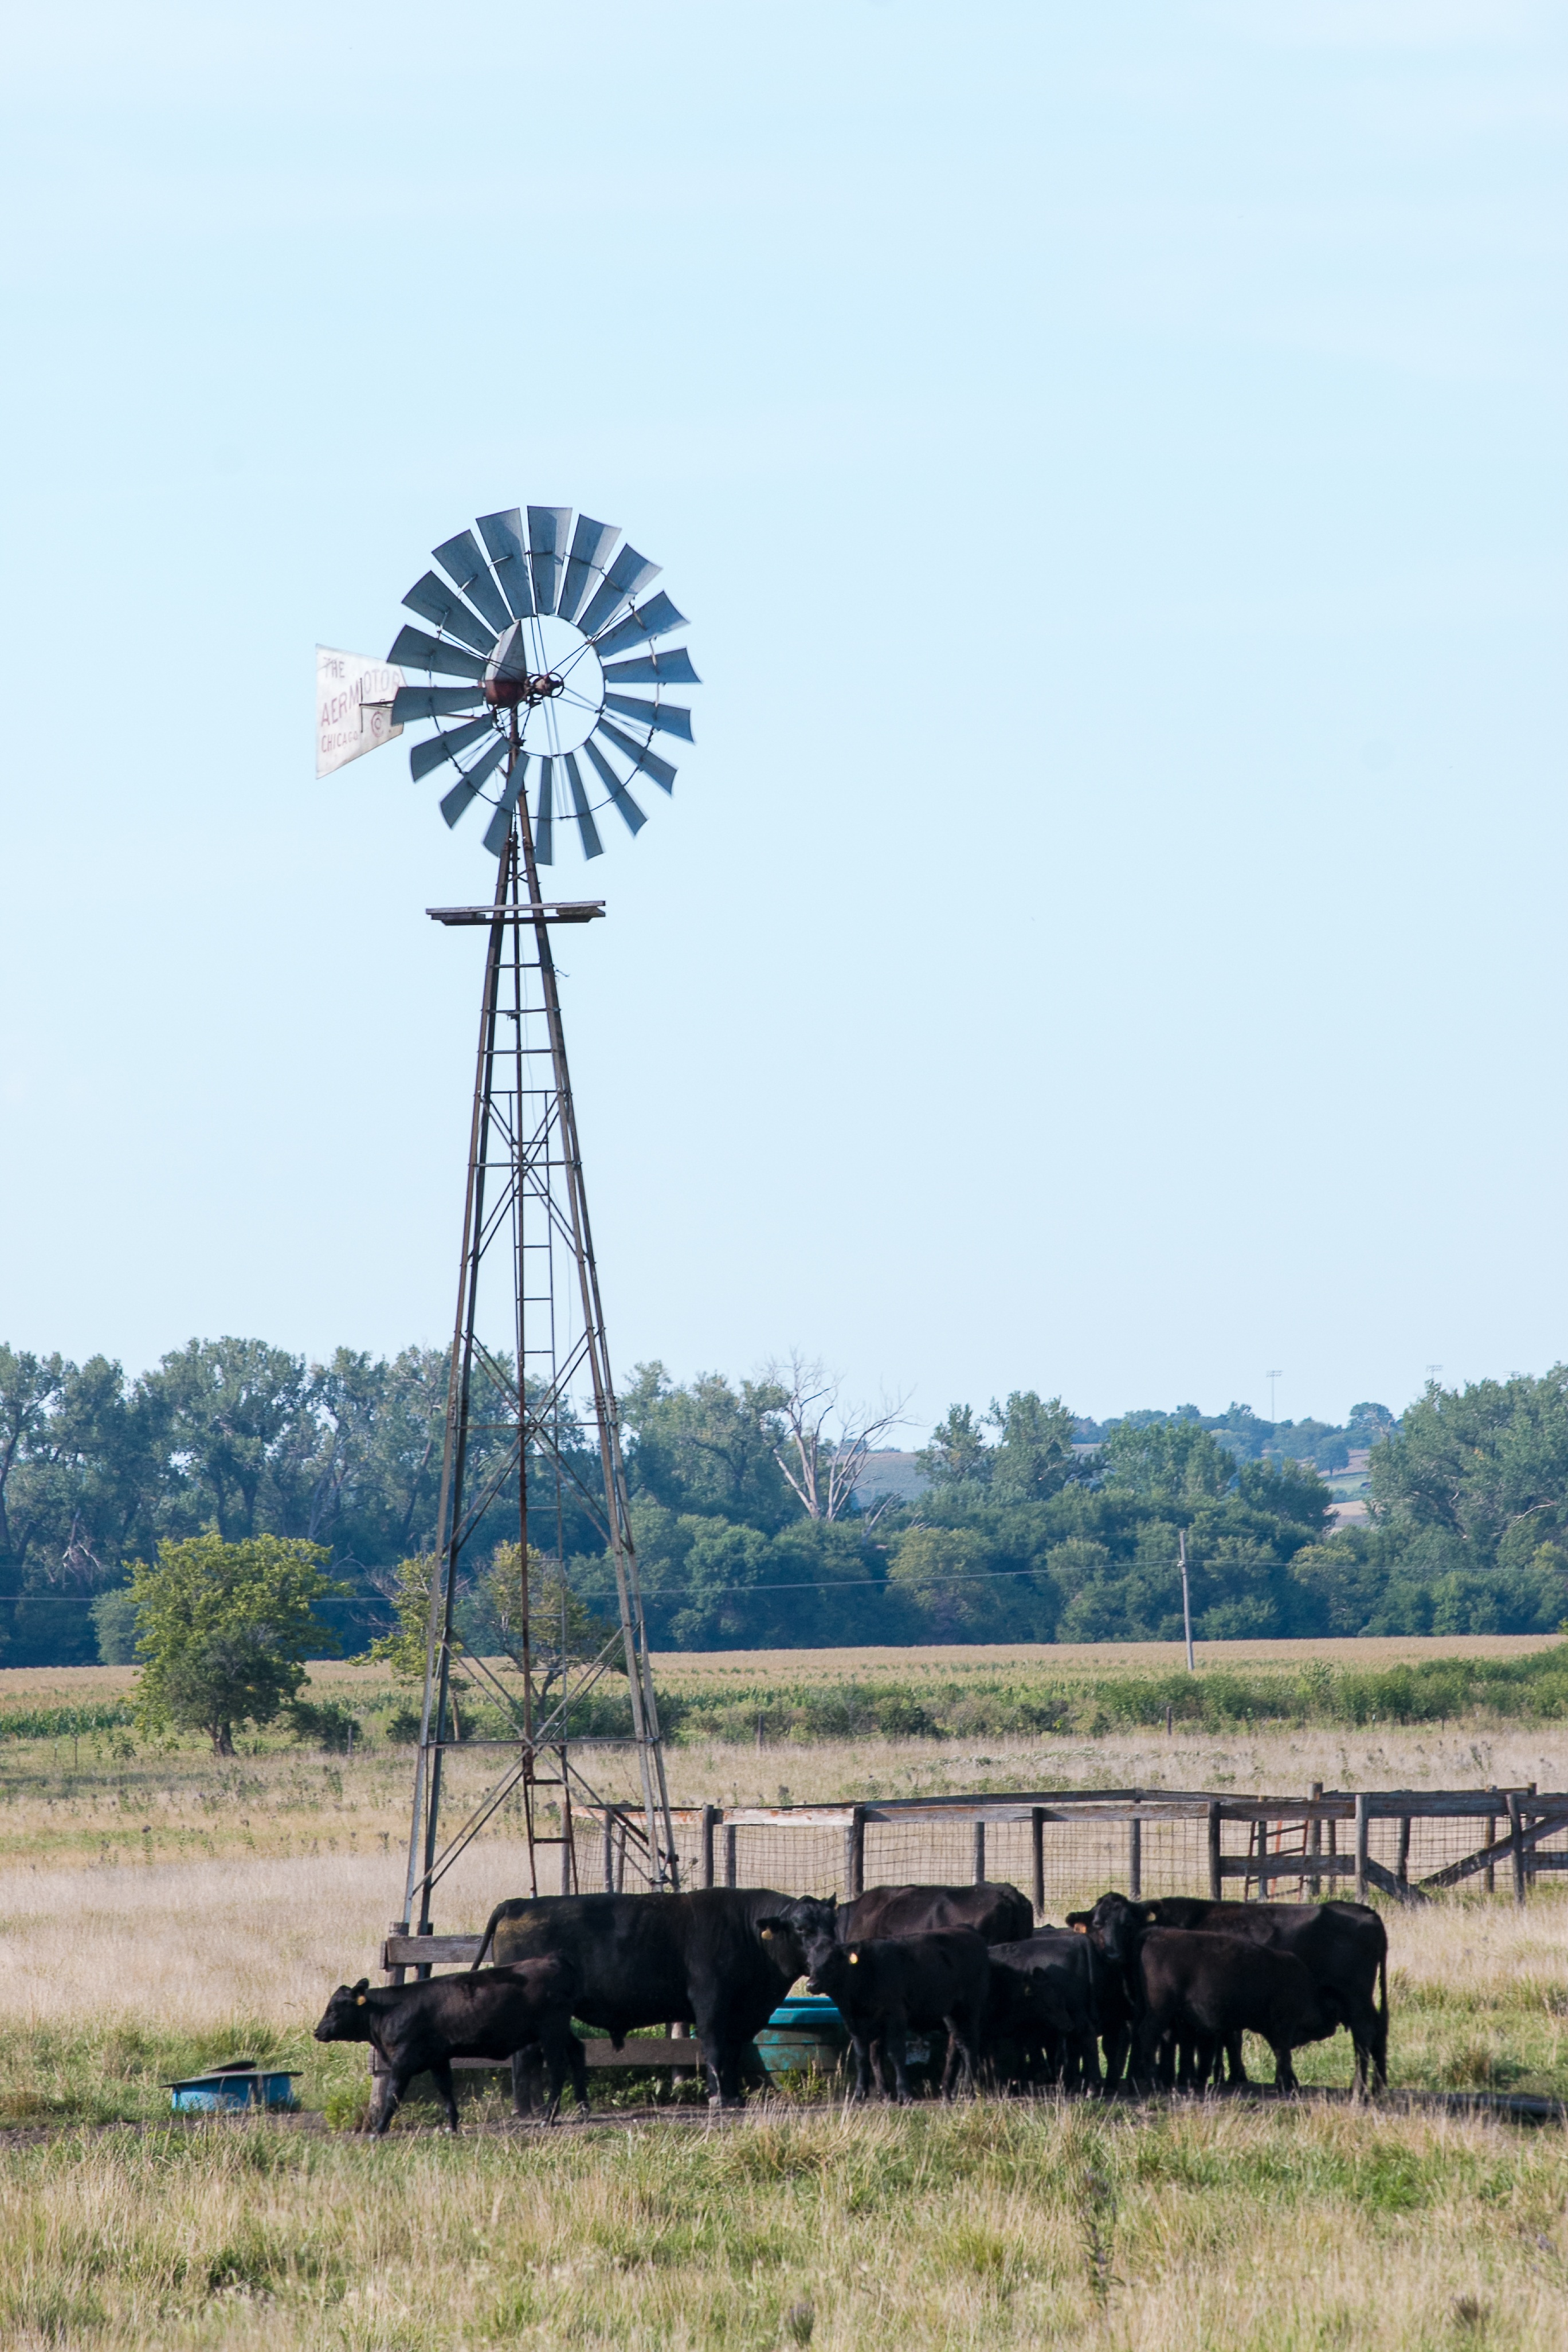
water, field, farm, prairie, windmill, wind, transport, cattle, pasture, machine, drink, farmland, thirsty, cows, mill, rural area